Sachsenspiegel

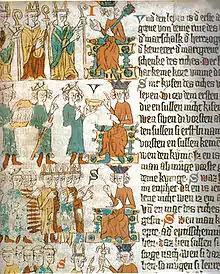
Choosing the king. Top: the three ecclesiastical princes choosing the king, pointing at him. Middle: the Count Palatine of the Rhine hands over a golden bowl, acting as a servant. Behind him, the Duke of Saxony with his marshall's staff and the Margrave of Brandenburg bringing a bowl of warm water, as a valet. Below, the new king in front of the great men of the empire (Heidelberg "Sachsenspiegel", around 1300)

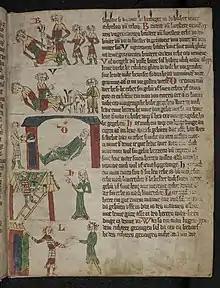
Page in Sachsenspiegel about succession (Heidelberg edition)

The (modern ; all literally "Saxon Mirror") is one of the most important law books and custumals compiled during the Holy Roman Empire. Originating between 1220 and 1235 as a record of local customary law and rulings, it was used in places until as late as 1900. Some legal principles recorded in the "Sachsenspiegel" continued to apply into recent time laws. It is important not only for its lasting effect on later German and Dutch law but also as an early example of written prose in a Low German language. The Sachsenspiegel is the first comprehensive law book not in Latin, but in Middle Low German. A Latin edition is known to have existed, but only fragmented chapters remain.